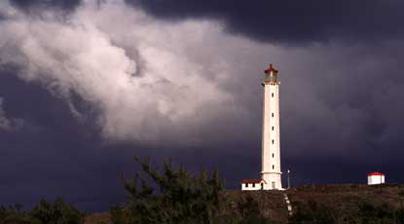
Building: Molokaʻi Light
Country: Unknown
Year built: 1909
United States historic place U.S. Coast Guard Molokai Light U.S. National Register of Historic Places Hawaiʻi Register of Historic Places Molokai Light in 2009 Location N of Kalaupapa, Kalaupapa, Hawaii Coordinates 21°12′44″N 156°58′21″W / 21.21222°N 156.97250°W / 21.21222; -156.97250 Built 1909 NRHP reference No. 82001724 HRHP No. 50-60-03-01036 Significant dates Added to NRHP March 25, 1982 Designated HRHP March 25, 1982 View from a sailboat heading from Maui to Oahu, North Shore Route Molokai Light , also known as U.S. Coast Guard Molokai Light , is a lighthouse in Kalawao County, Hawaii , on the island of Molokai . It was built in 1909 and was listed on the National Register of Historic Places in 1982. References